Gustaf Sparre (speaker)

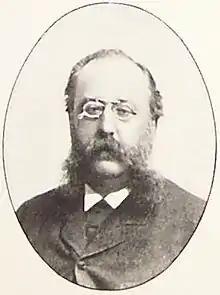
Gustaf Sparre (from "Svenskt Porträttgalleri", part XXV:1, 1904)

Count Nils Gustaf Alexander Sparre (31 May 1834 – 4 September 1914) was a Swedish politician and the fifth Speaker of Första kammaren of the Riksdag. He was married to Sophie Gustafva Sparre, daughter of Gustaf Adolf Vive Sparre and Sofia Bonde.